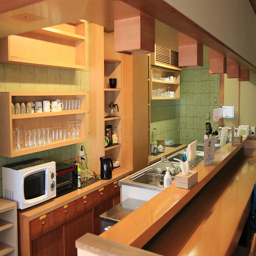
A long narrow kitchen with open shelves and a bar in the other side.
A long dining counter has a box of Kleenex on it.
A large kitchen area that is very elongated.
A kitchen with a white microwave oven sitting on top of a counter.
Modern wood themed kitchen and serving areas of a restaurant.